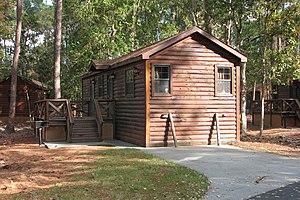
Une cabane au terrain de camping Fort Wilderness à Walt Disney World en Floride.